Grand Gala

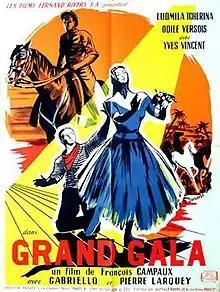

Grand Gala is a 1952 French drama film directed by François Campaux and starring Ludmilla Tchérina, Odile Versois and Yves Vincent. The film's sets were designed by the art directors Raymond Gabutti and Robert Gys.